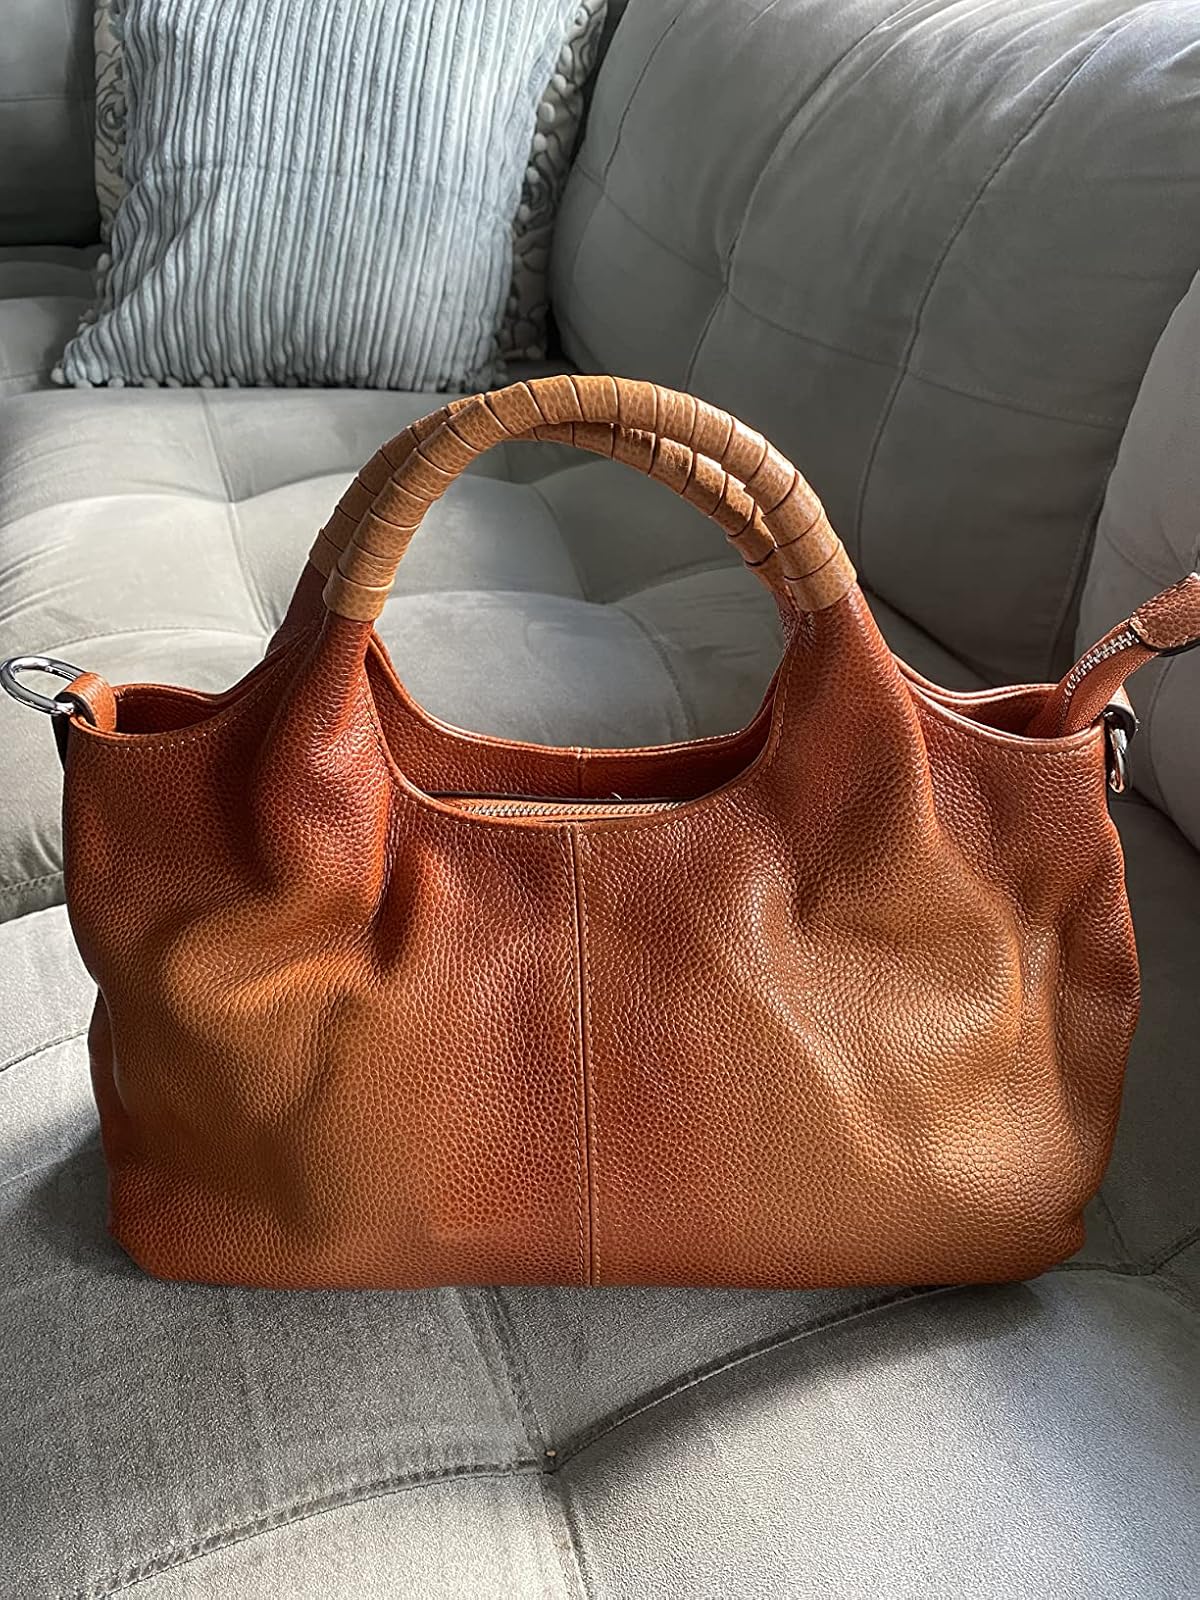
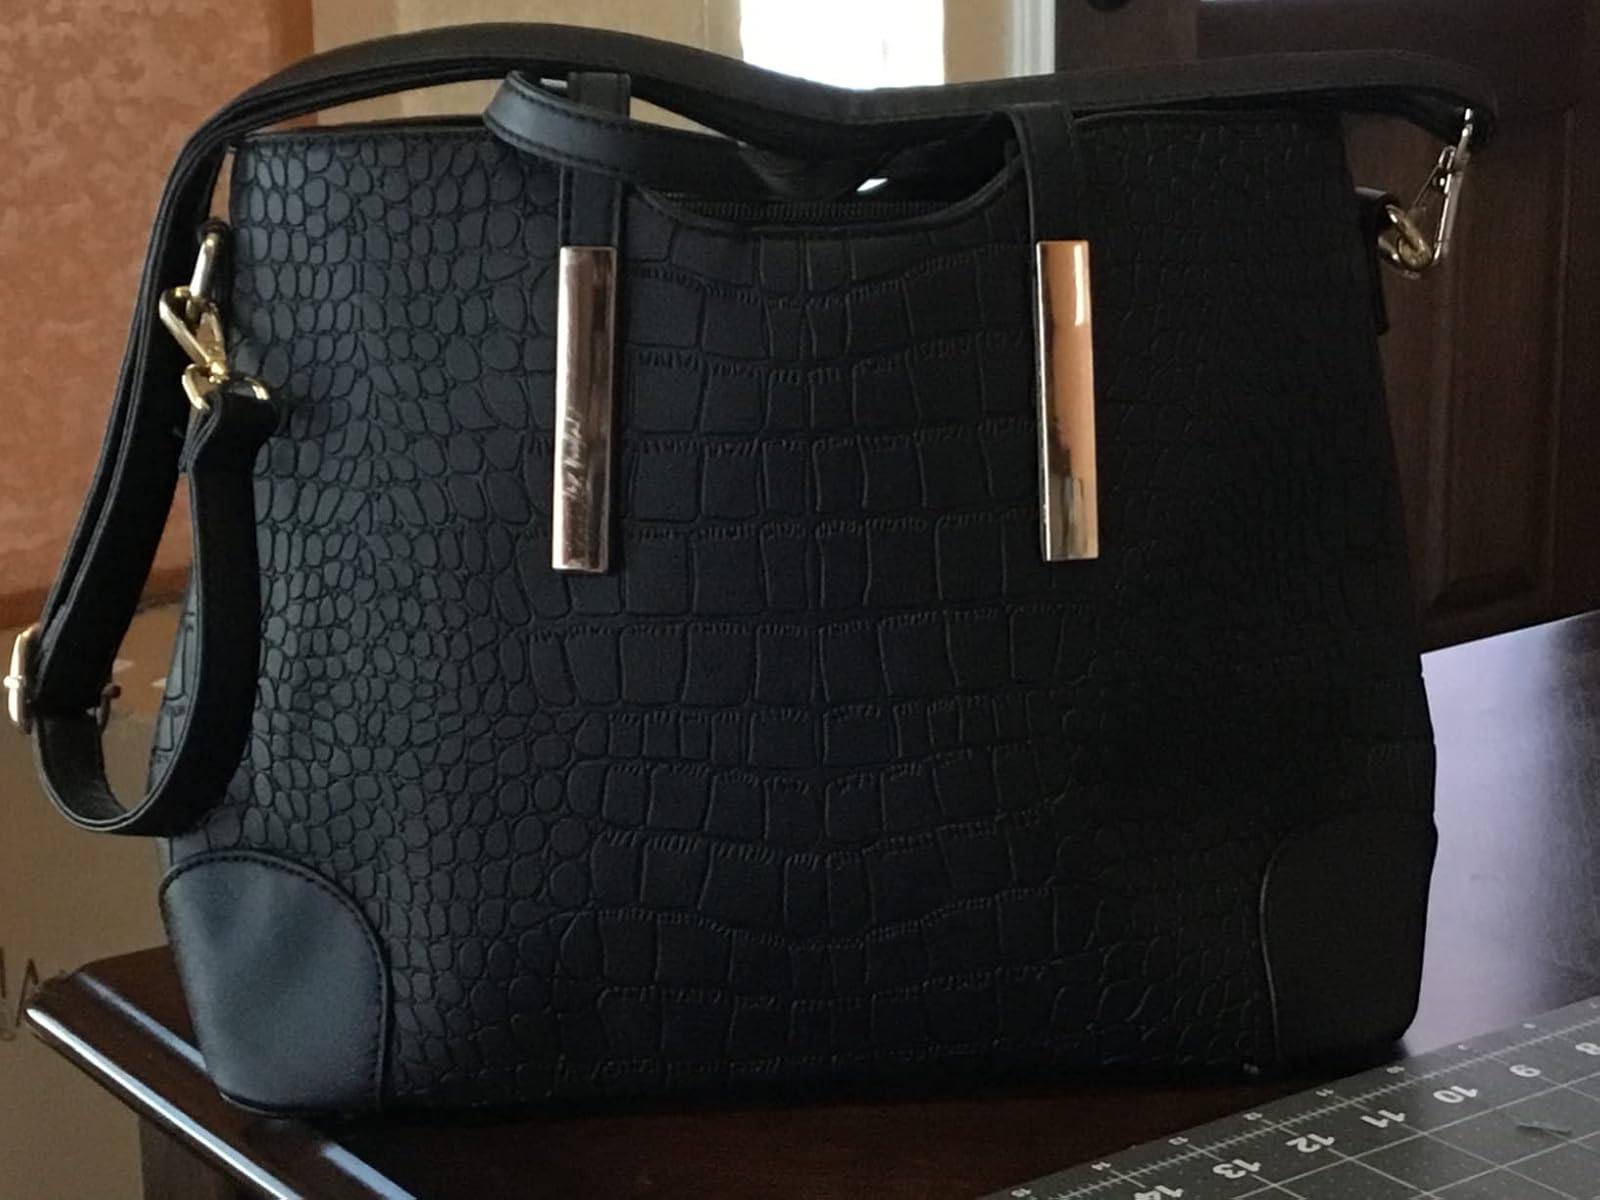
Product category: accessories_handbag
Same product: no